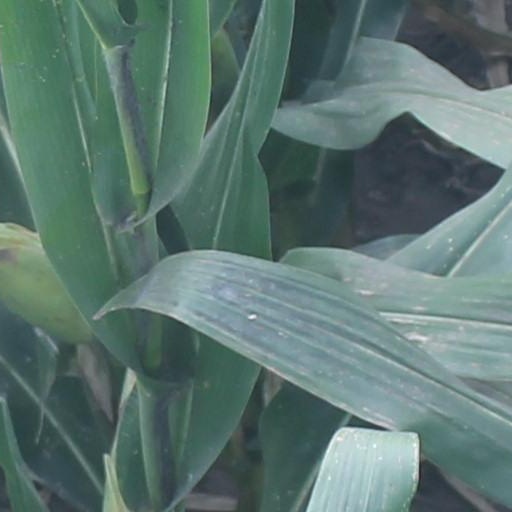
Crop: maize; corn